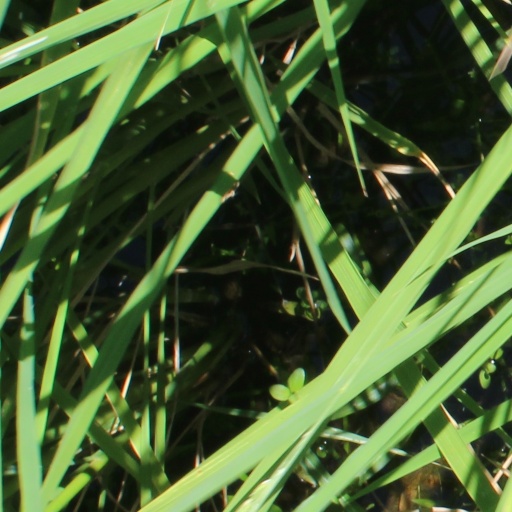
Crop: rice